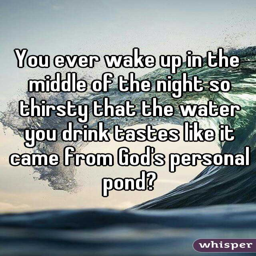
you ever wake up in the middle of the night so thirsty that the water you drink tastes like it came from personal pond ?